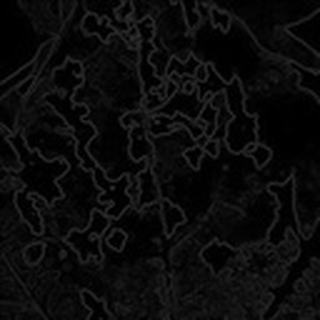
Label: cotton_bacterial_blight